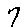
Label: 7